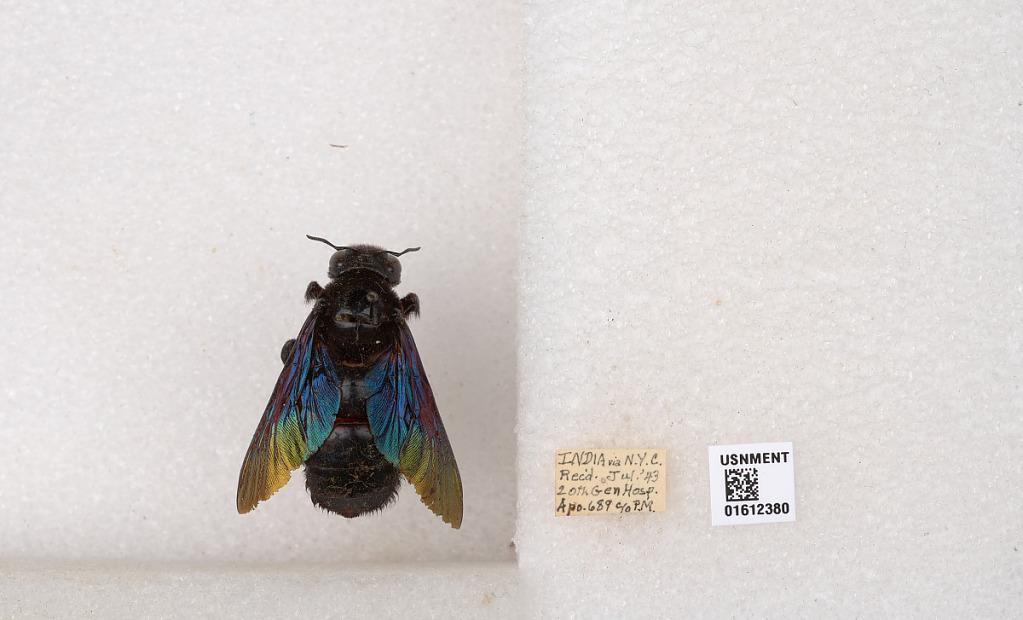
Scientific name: Xylocopa
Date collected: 1943-7-1
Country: India
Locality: India via N.Y.C.